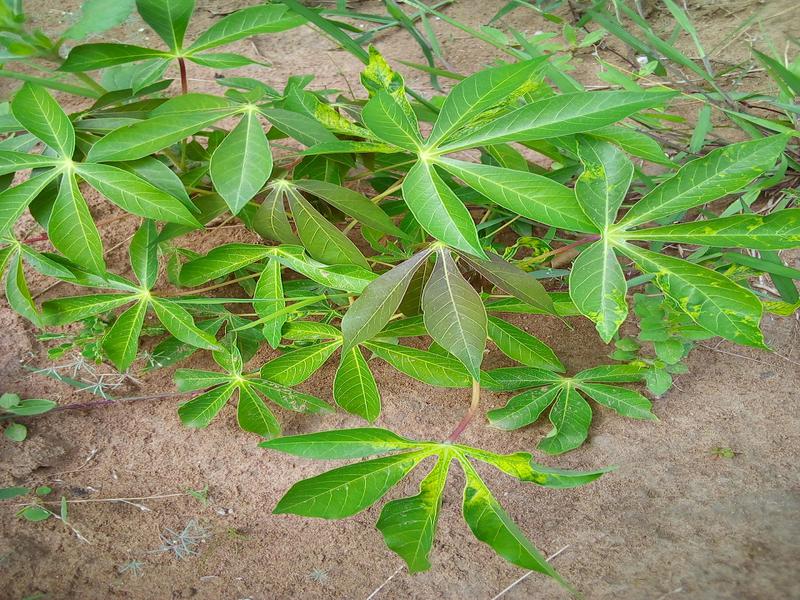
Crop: cassava
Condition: mosaic_disease